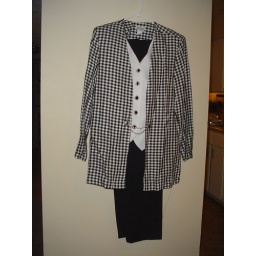
Suit, black pants black and white plaid jacket, size 14, by Dress Savvy New York $5